Lucy Parsons

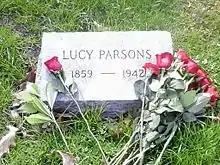
Red roses on simple headstone which reads LUCY PARSONS 1859–1942

On her last May Day in 1941, Parsons accompanied the Farm Equipment Workers' Organizing Committee as guest of honor. At the age of around 91, she died in a house fire on March 7, 1942. Her long-term partner George Markstall returned to find the building on fire and was unable to rescue her; he died of his injuries the next day. Parsons had spoken to Ben Reitman about her funeral and drawn up a will in 1938, leaving the house to Markstall and upon his death to the Pioneer Aid and Support Association. Her will was declared invalid, and the building was sold for $800 in 1943. The fire had destroyed part of her library, but many books remained undamaged; when a friend went to the house to save the books, he discovered that only burnt copies remained. He asked the police where the library had gone and was told the Federal Bureau of Investigation (FBI) had taken it. The FBI denied any knowledge of the books and when Reitman asked the head of the Chicago Red Squad, he was told the FBI had them; the books were not recovered. Years later, a signed copy of William Morris' "The Signs of Change" with the dedication "To Lucy E. Parsons, from William Morris, Nov. 15th 1888" was put up for sale, bearing stamps from the Library of Congress and the FBI.